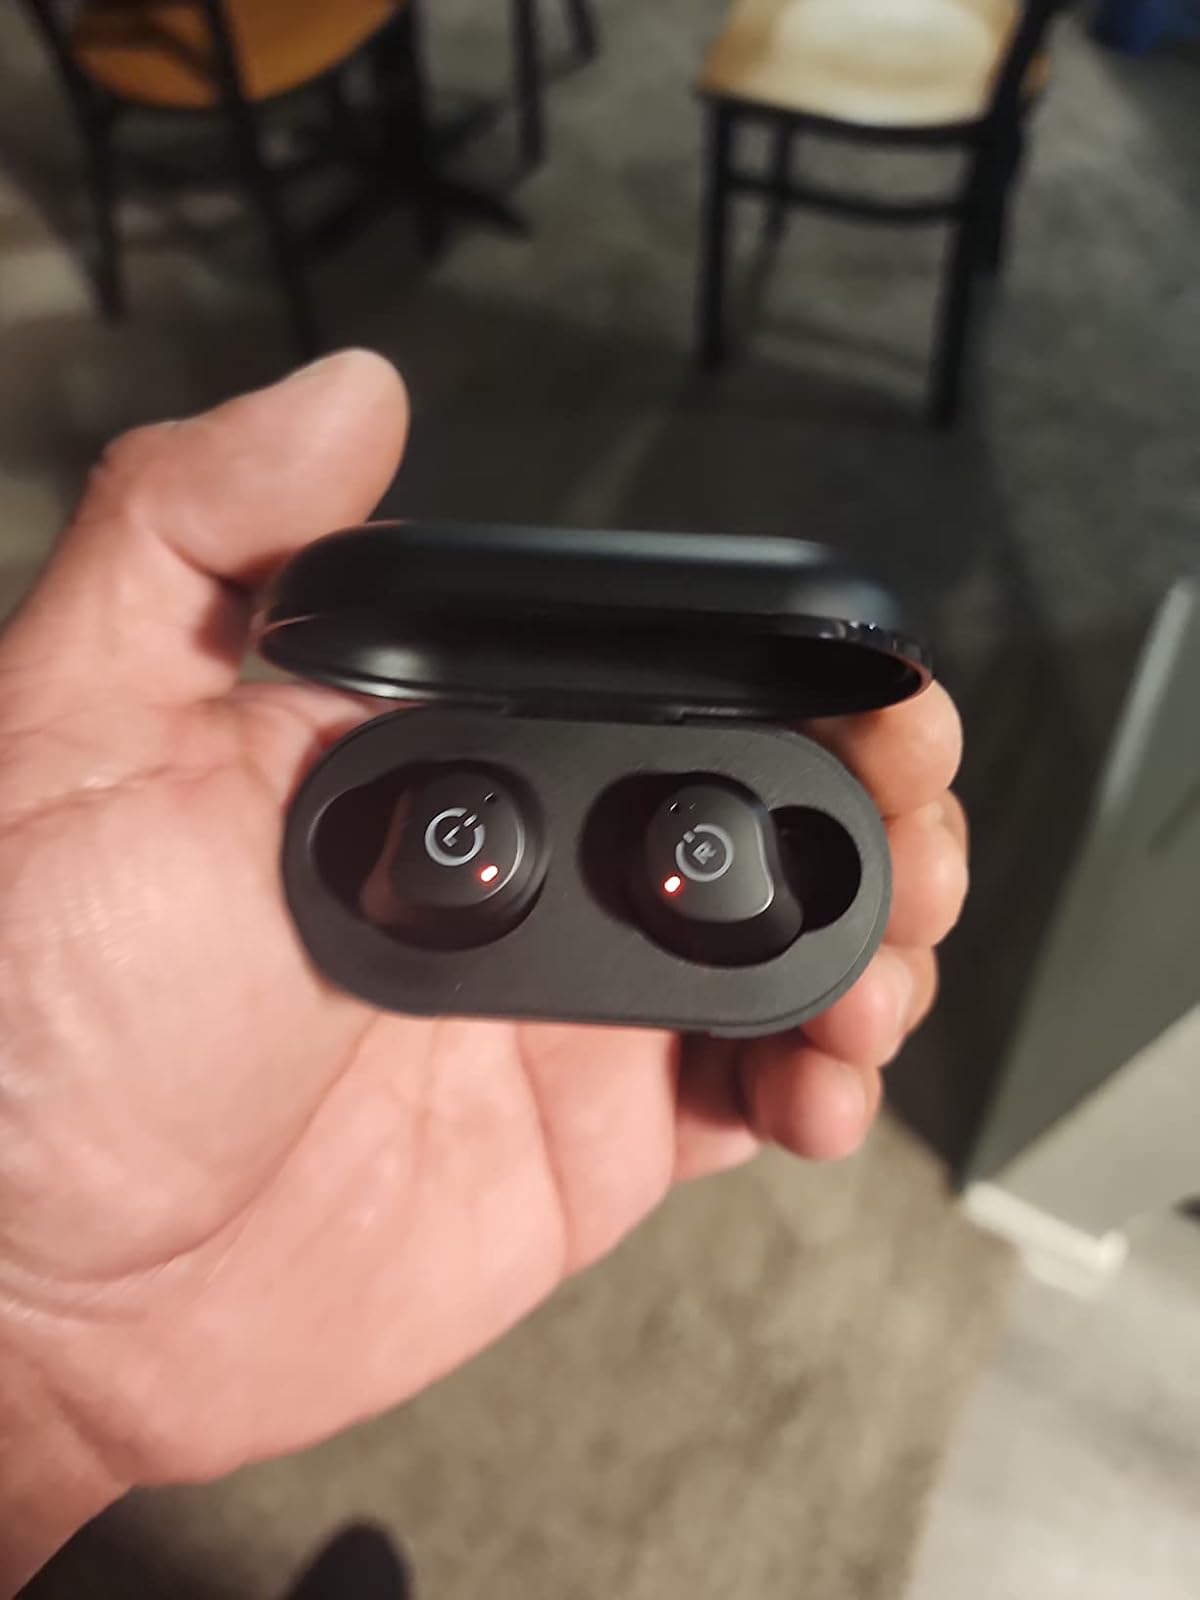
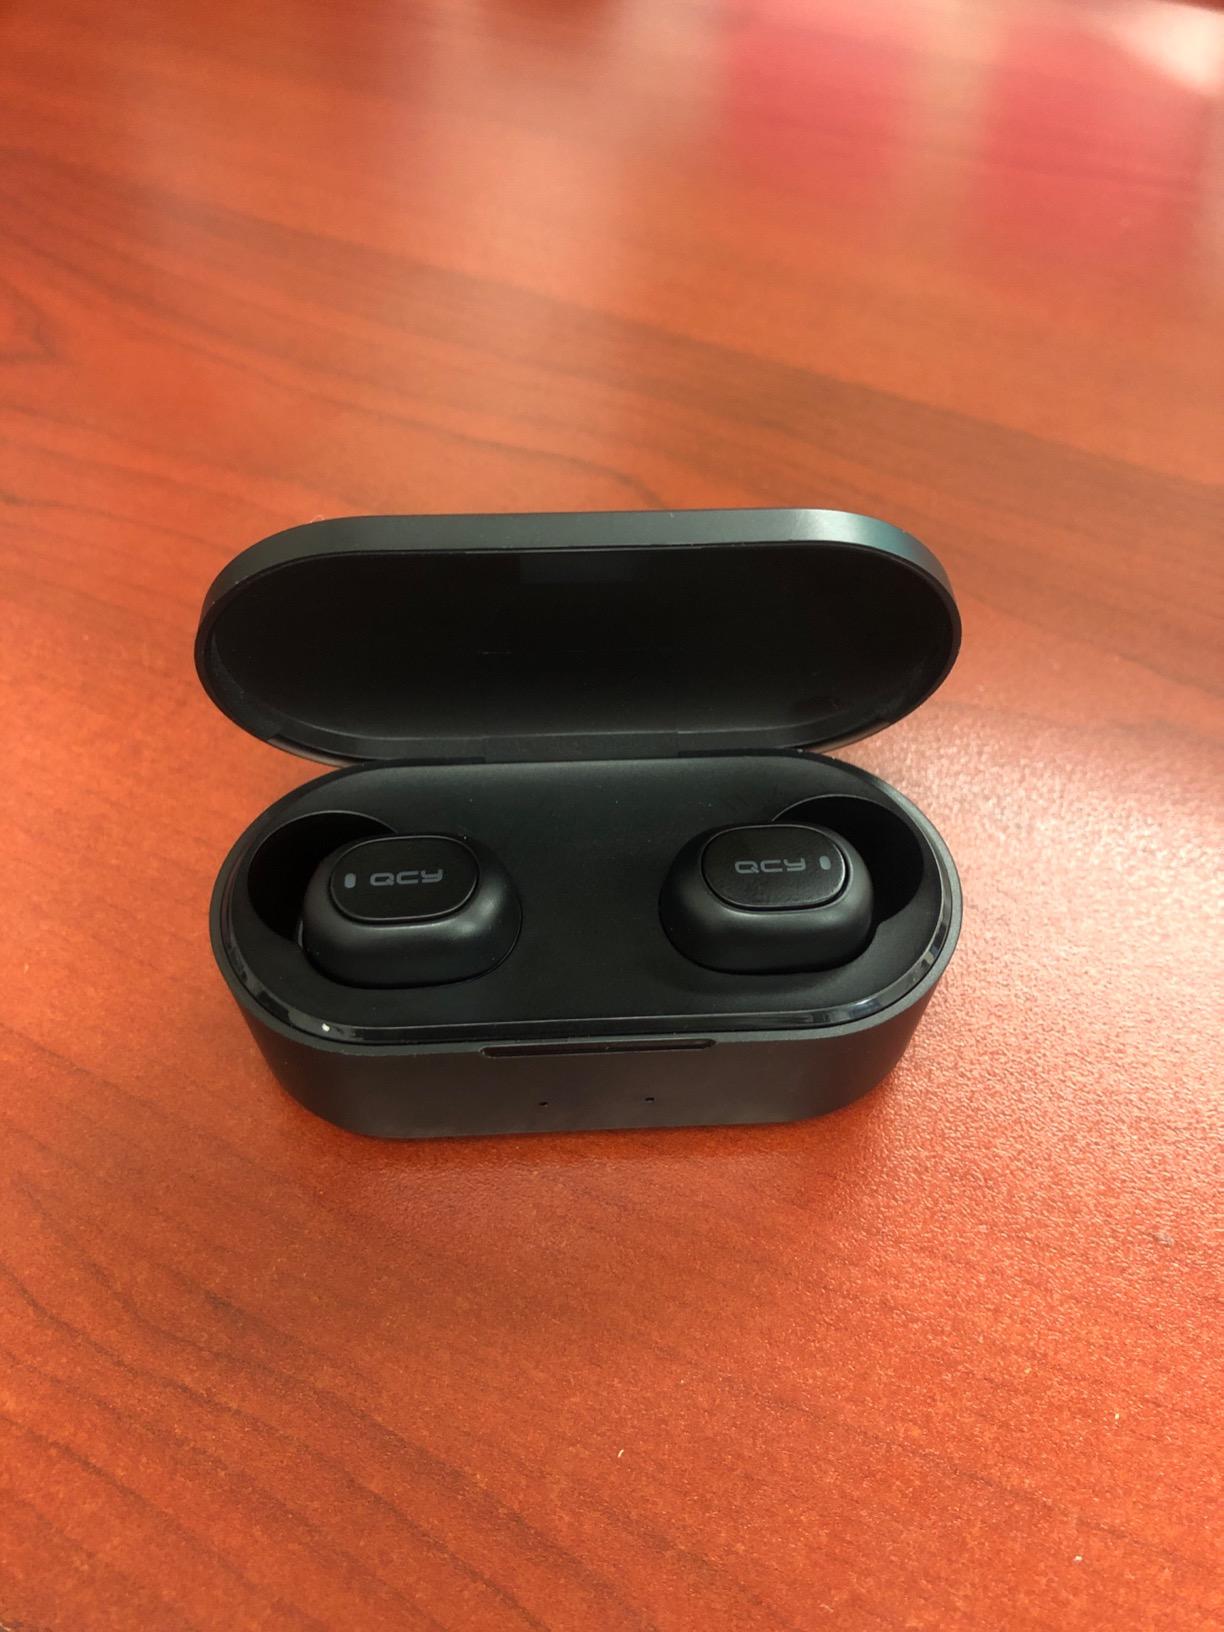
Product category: earbuds
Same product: no